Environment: lab
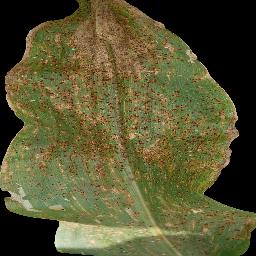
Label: common_rust